Ed Hobaugh

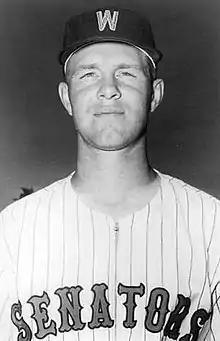
Hobaugh in 1961

Edward Russell Hobaugh (born June 27, 1934) is an American former professional baseball player. He pitched in 61 Major League Baseball (MLB) games between 1961 and 1963 for the Washington Senators. During his playing career, he was listed at and .